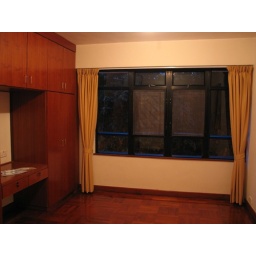
These windows face westsouthwest, and a little one to my right lets in a little bit of sunlight in the morning.